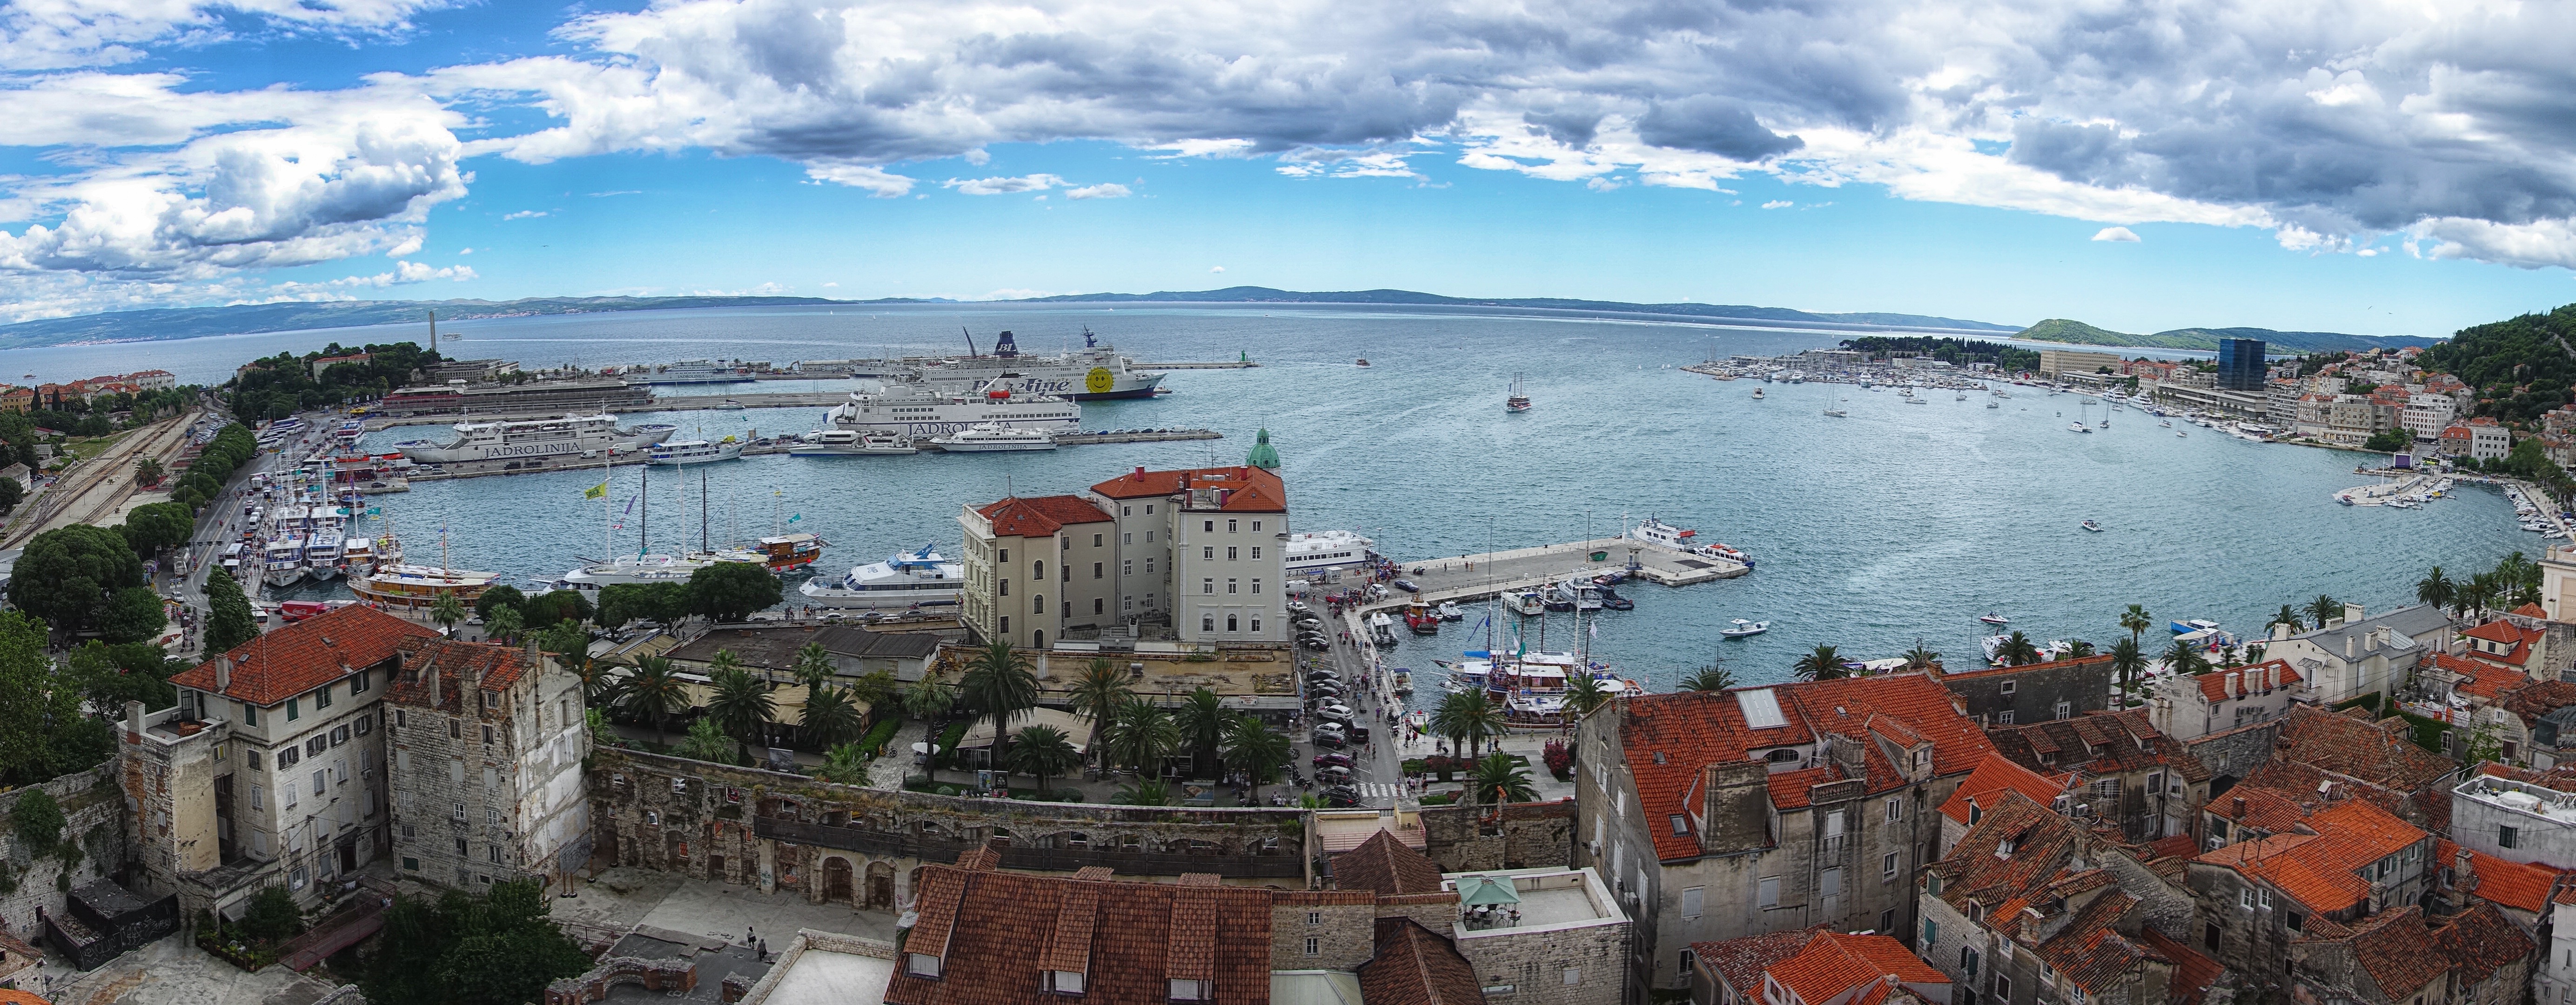
sea, photography, town, cityscape, panorama, landmark, port, tourism, croatia, split, adriatic sea, aerial photography